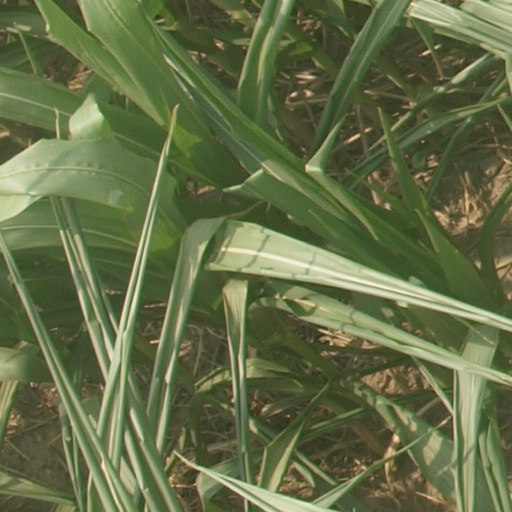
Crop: maize; corn